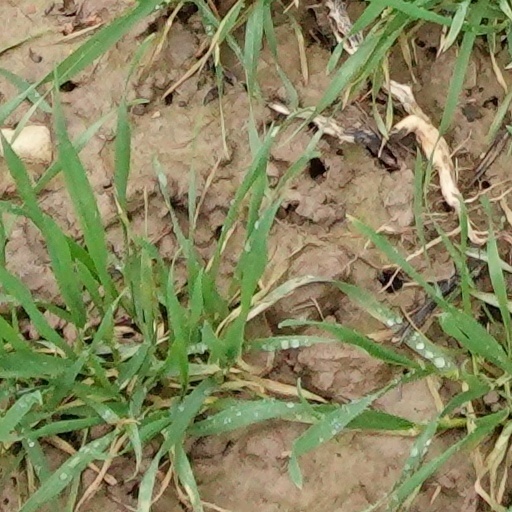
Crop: wheat